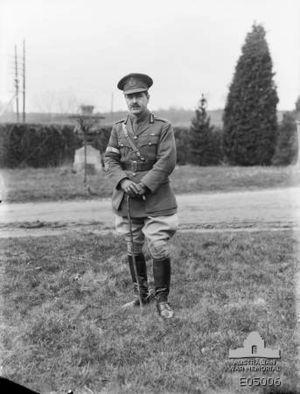
Thomas Albert Blamey est un militaire australien, général d'armée, né le 24 janvier 1884 à Lake Albert, près de Wagga Wagga en Nouvelle-Galles du Sud, et décédé le 27 mai 1951 à Heidelberg, Victoria.